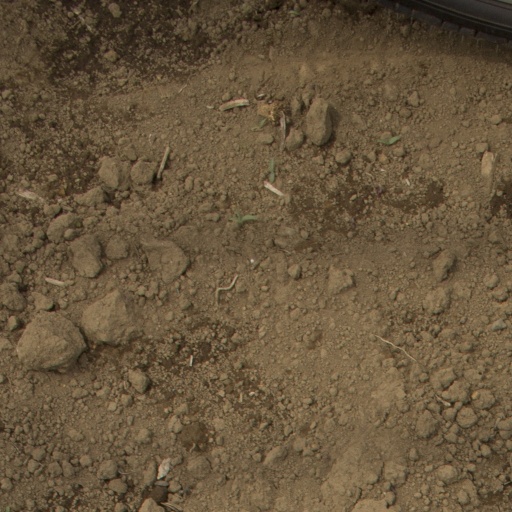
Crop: Jerusalem artichoke